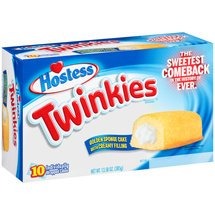
Item Name: Hostess, Twinkies Cream Filled Sponge Cakes, 13.58oz Box (Pack of 4)
Bullet Point 1: Hostess
Bullet Point 2: Twinkies
Bullet Point 3: Cream Filled Sponge Cake
Bullet Point 4: 13.58oz Box
Bullet Point 5: Pack of 4
Product Description: Hostess, Twinkies Cream Filled Sponge Cakes, 13.58oz Box (Pack of 4)
Value: 54.32
Unit: Ounce

Price: 3.625